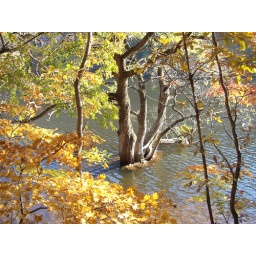
Cherry trees and maples in the water (very unusal ones).